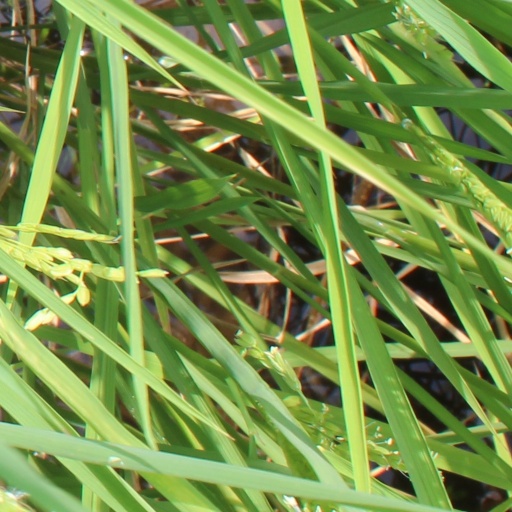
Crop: rice